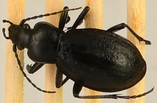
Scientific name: Carabus taedatus
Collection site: Niwot Ridge NEON (NIWO), plot NIWO_013